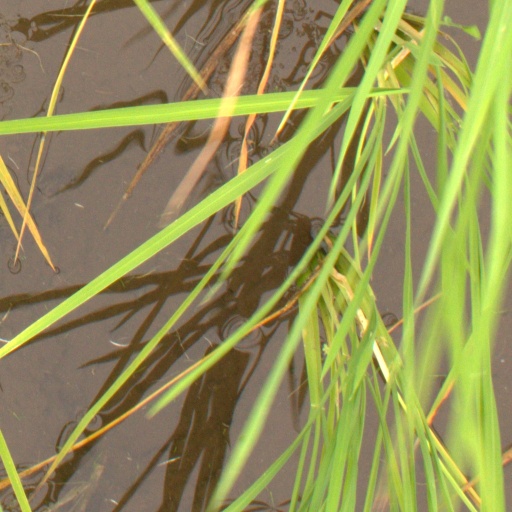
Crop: rice